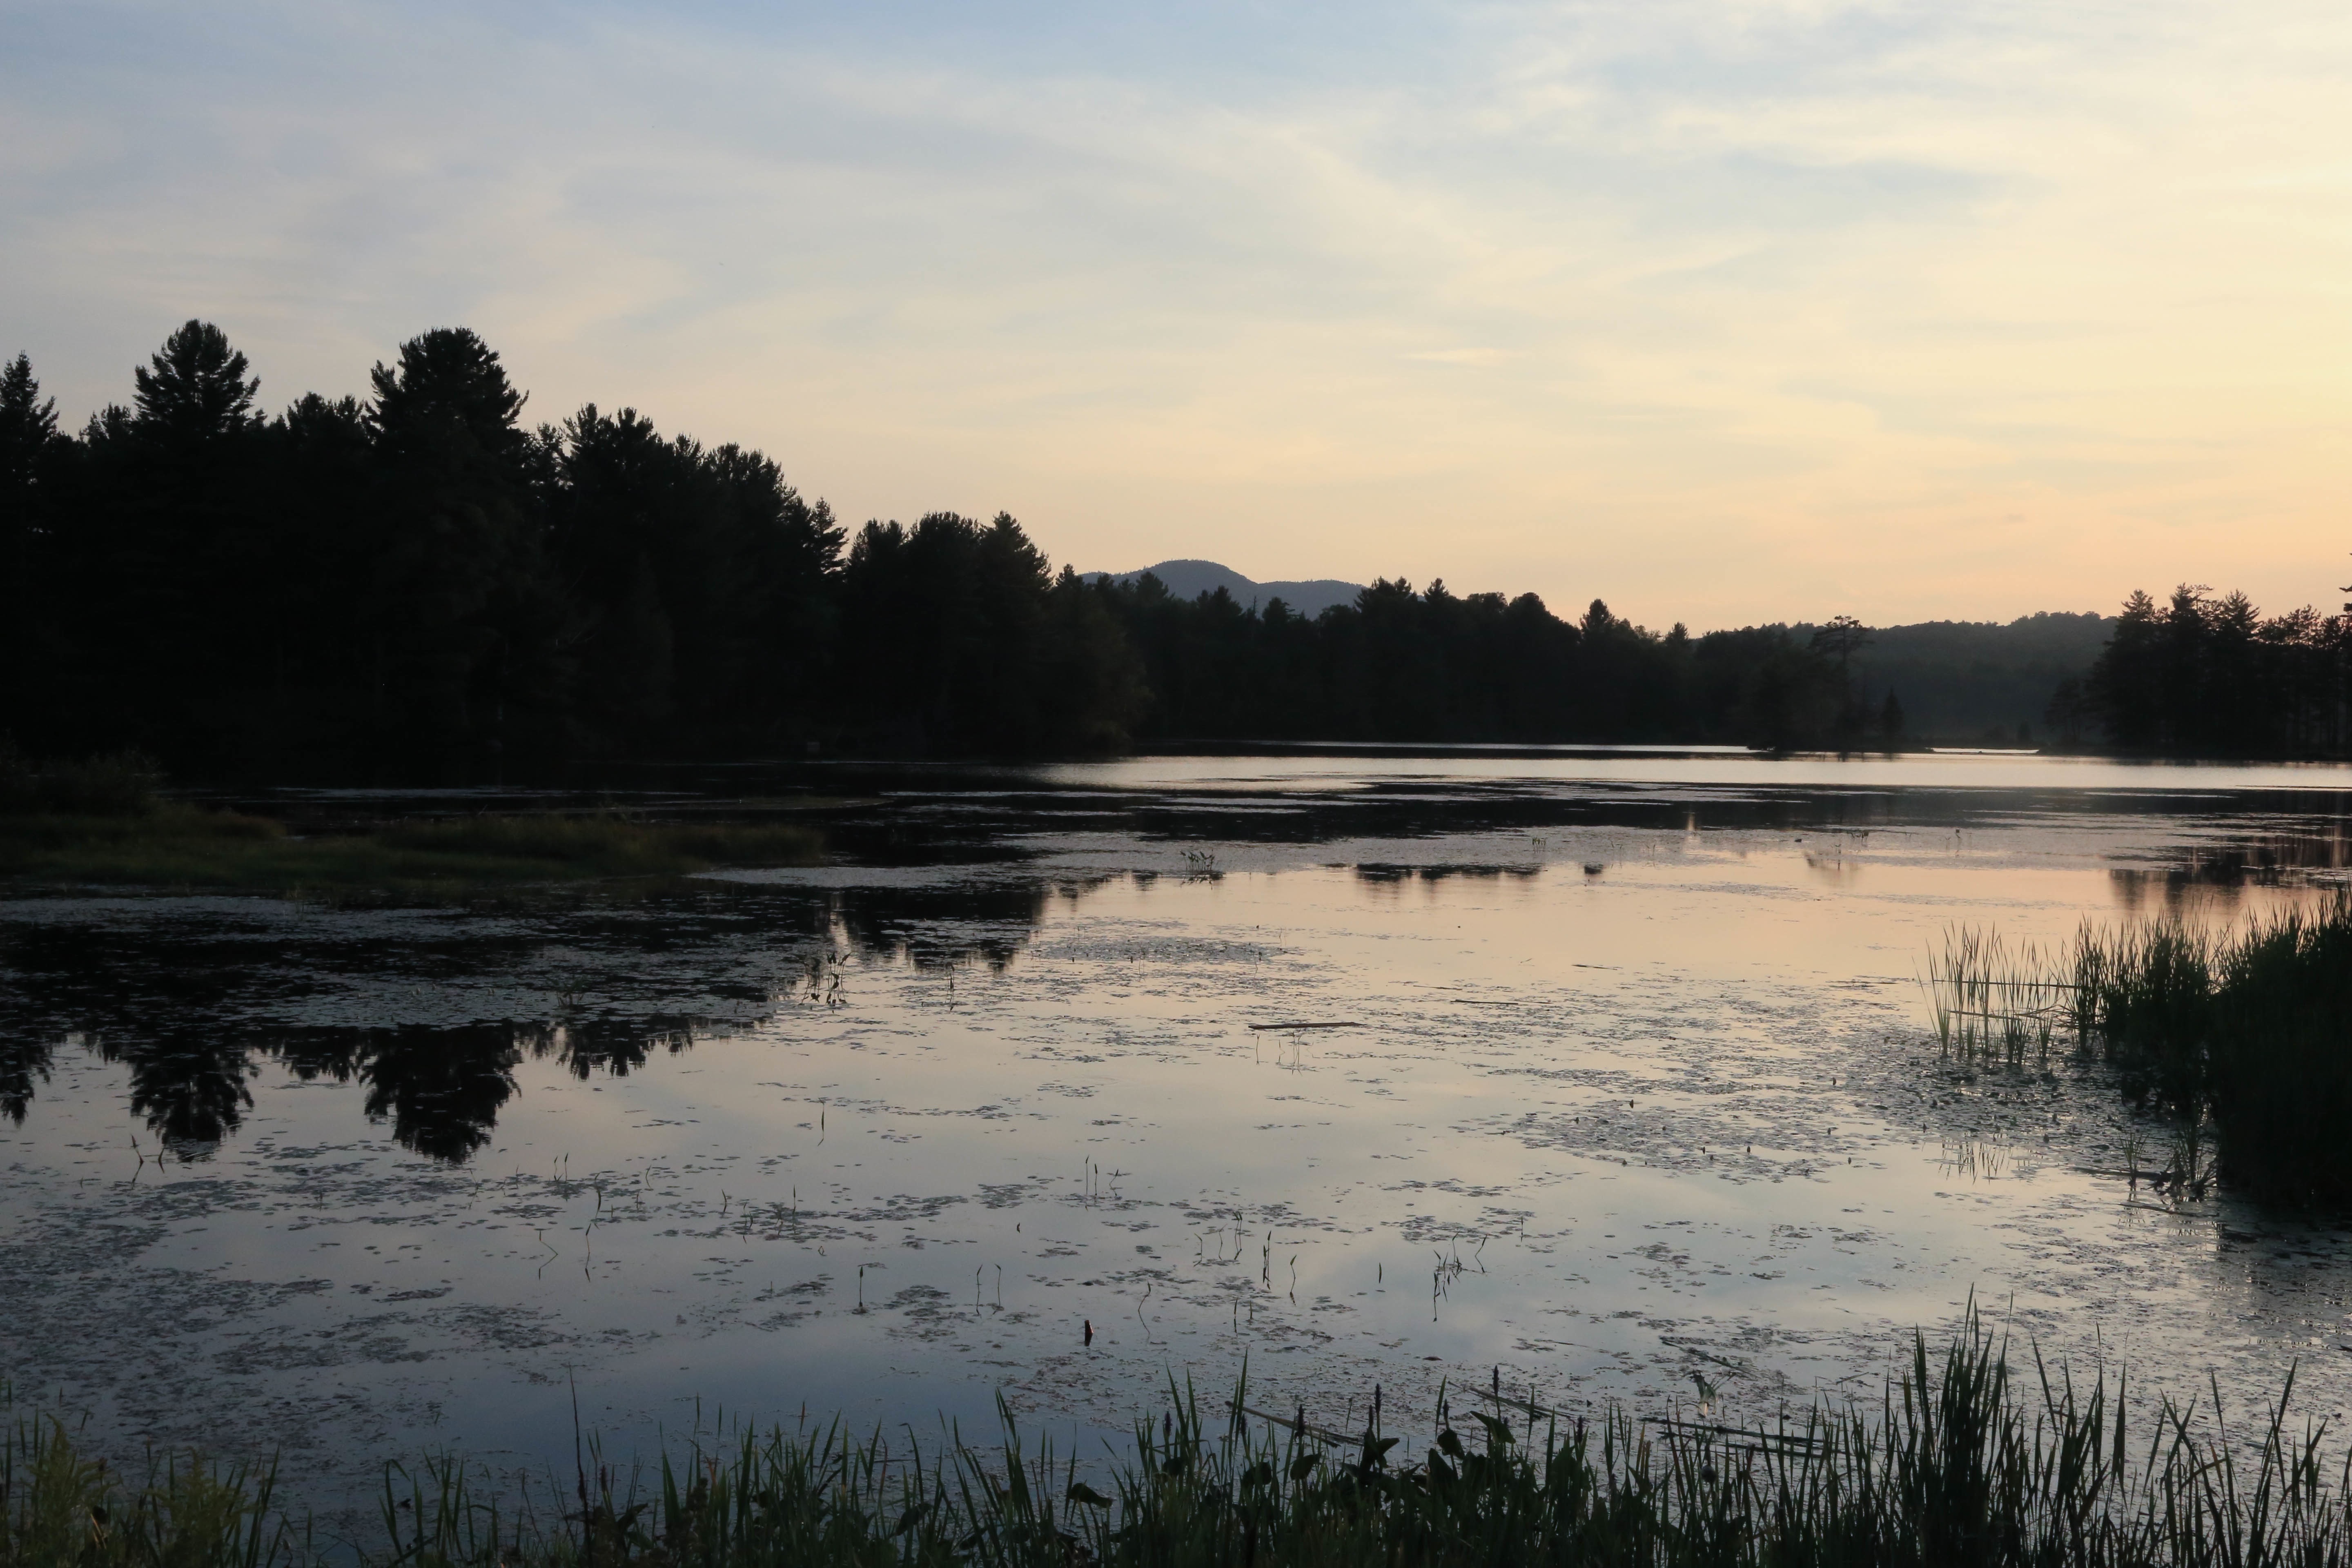
landscape, tree, water, nature, marsh, wilderness, cloud, sunrise, sunset, morning, shore, lake, dawn, river, dusk, pond, evening, reflection, lagoon, calm, serene, reservoir, body of water, wetland, habitat, loch, natural environment, atmospheric phenomenon